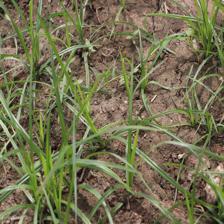
Label: Grass